Morgan horse

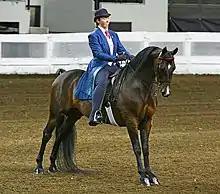
A Morgan in horse show competition

There is officially one breed standard for the Morgan type, regardless of the discipline or bloodline of the individual horse. Compact and refined in build, the Morgan has strong legs, an expressive head with a straight or slightly convex profile and broad forehead; large, prominent eyes; well-defined withers, laid back shoulders, and an upright, well arched neck. The back is short, and hindquarters are strongly muscled, with a long and well-muscled croup. The tail is attached high and carried gracefully and straight. Morgans appear to be a strong powerful horse, and the breed is well known as an easy keeper. The breed standard for height ranges from , with some individuals over and under.